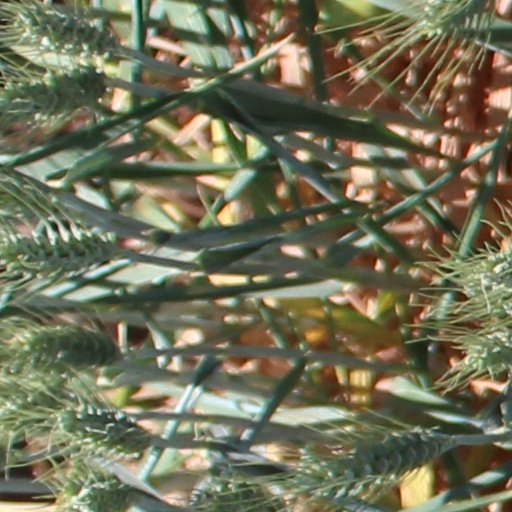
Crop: wheat